Toroidal expansion joint

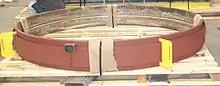
Toroidal Expansion Joint - U.S. Bellows, Inc.

A Toroidal expansion joint is a metallic assembly that consists of a series of toroidal convolutions which are circular tubes wrapped around pipe ends or weld ends and have a gap at the inside diameter to allow for axial stroke while absorbing changes in expansion or contraction of the pipe line. Convolutions are the portion of the bellows that allow it to be flexible. The convolutions are formed around reinforcing bands so that only the concave portion of the torus allows for flexibility. Toroidal expansion joints are typically used in high pressure applications, where little movement is required, and generally used for heat exchangers. Usually, they are hydraulically formed, but others are free formed. These expansion joints are also referred to as "Omega" bellows due to their shape resembling the Greek letter, Omega.